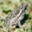
Label: frog